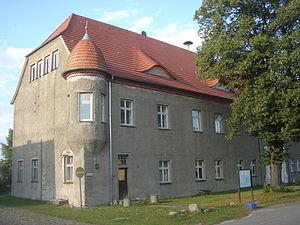
Pudagla est une municipalité allemande du land de Mecklembourg-Poméranie-Occidentale et l'arrondissement de Poméranie-Occidentale-Greifswald. En 2013, elle comptait 446 hab.